The Count of Luxembourg (1926 film)

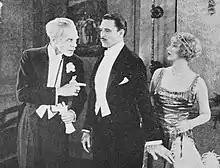
Still with Michael Dark, George Walsh, and Helen Lee Worthing

The Count of Luxembourg is a 1926 American silent drama film directed by Arthur Gregor and starring George Walsh, Helen Lee Worthing, and Michael Dark. It is based on the plot of Franz Lehar's operetta, "The Count of Luxembourg".